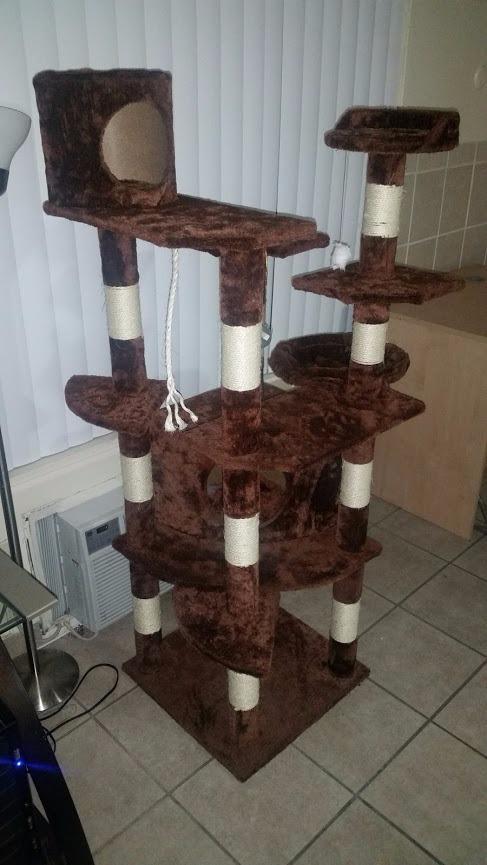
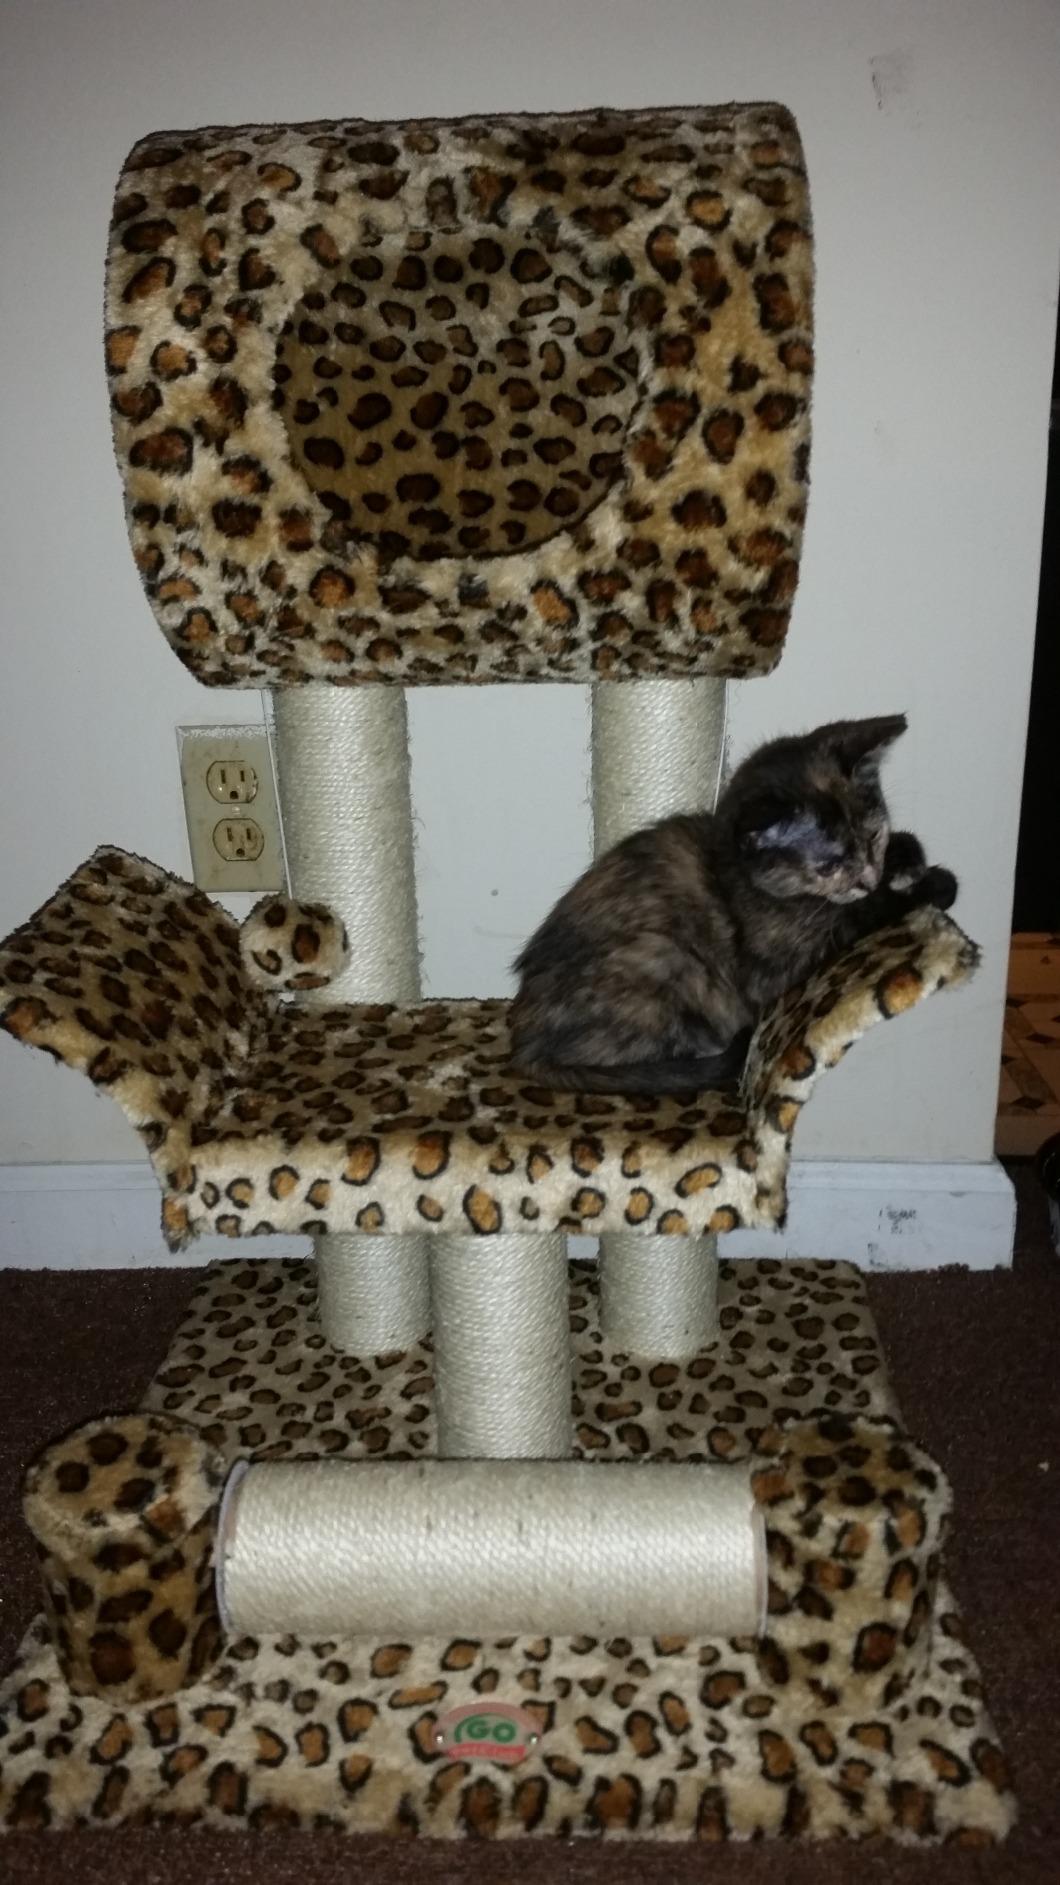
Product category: items_cat tree
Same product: no